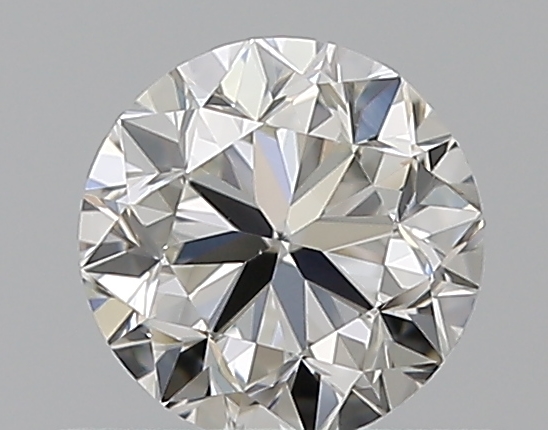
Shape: round
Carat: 0.5
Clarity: VVS2
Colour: G
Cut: GD
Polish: VG
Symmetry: VG
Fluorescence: N
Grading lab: GIA
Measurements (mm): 4.81 x 4.87 x 3.19